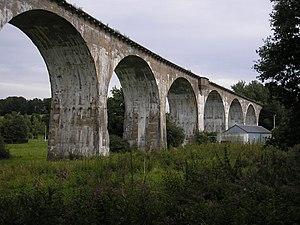
La ligne 47A est une ligne de chemin de fer belge, construite par les Allemands, qui reliait autrefois la Ligne 42 et la Ligne 48 sur la Vennbahn et a été en grande partie fermée lors de la Seconde Guerre mondiale. Le reste de la ligne est désormais hors-service.
Born est un village de la commune belge d'Amblève située en Communauté germanophone et en Région wallonne dans la province de Liège.